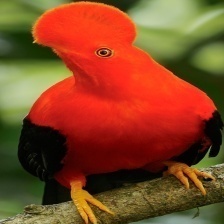
Species: COCK OF THE  ROCK
Scientific name: RUPICOLA